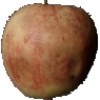
Label: red_apple